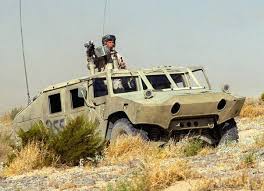
Label: BTR